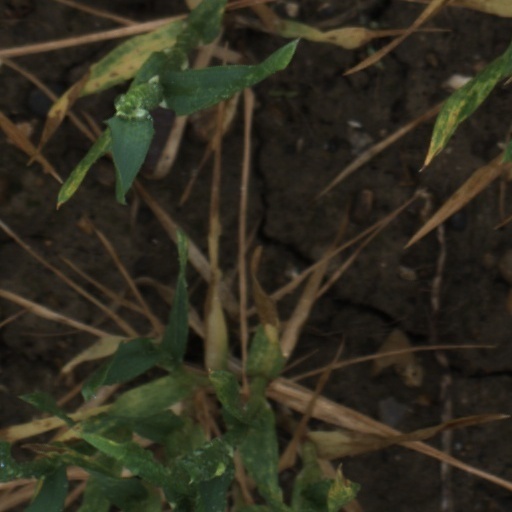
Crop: wheat